Ultra-low volume

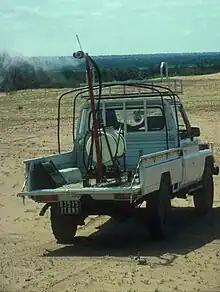
The Ulvamast Mk II: a ULV sprayer for locust control with a stacked spinning disc nozzle

ULV spraying is a well-established spraying technique and remains the standard method of locust control with pesticides and is also widely used by cotton farmers in central-southern and western Africa. It has also been used in massive aerial spraying campaigns against disease vectors such as the tse-tse fly.